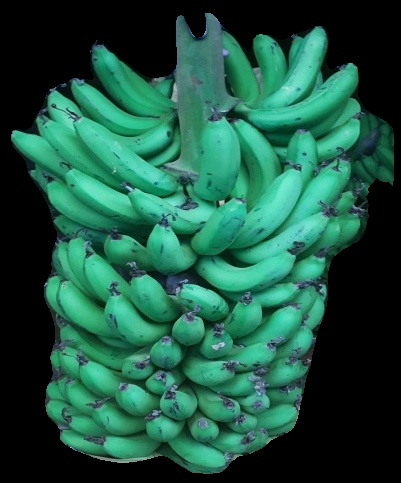
Variety: pachbale
Grade: grade1